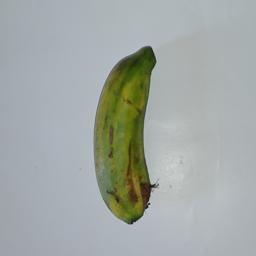
Banana variety: Champa Kola